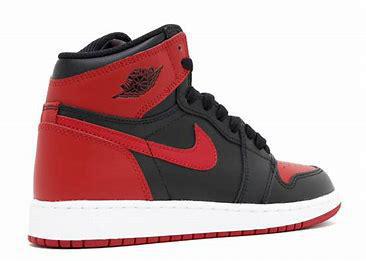
Brand: Jordan
Model: 1 OG